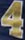
Number: 4